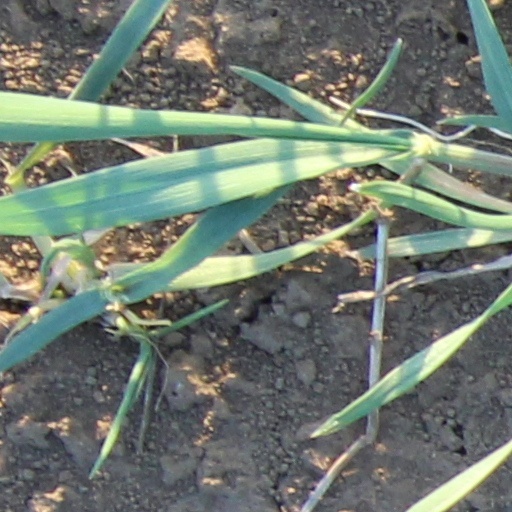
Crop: wheat